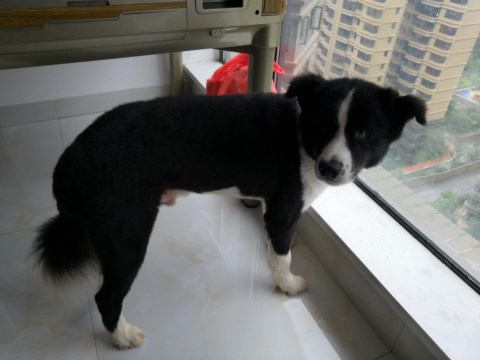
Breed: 2594-n000109-Border_collie